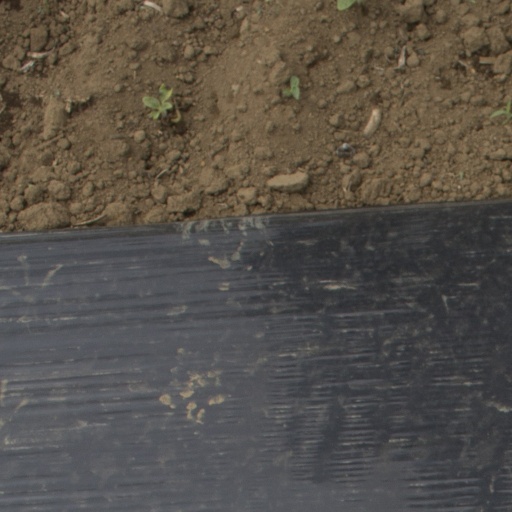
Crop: Jerusalem artichoke